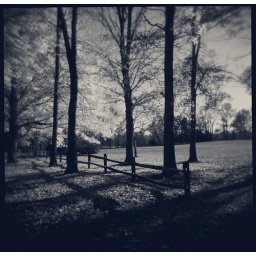
Converted to black and white in Photoshop.